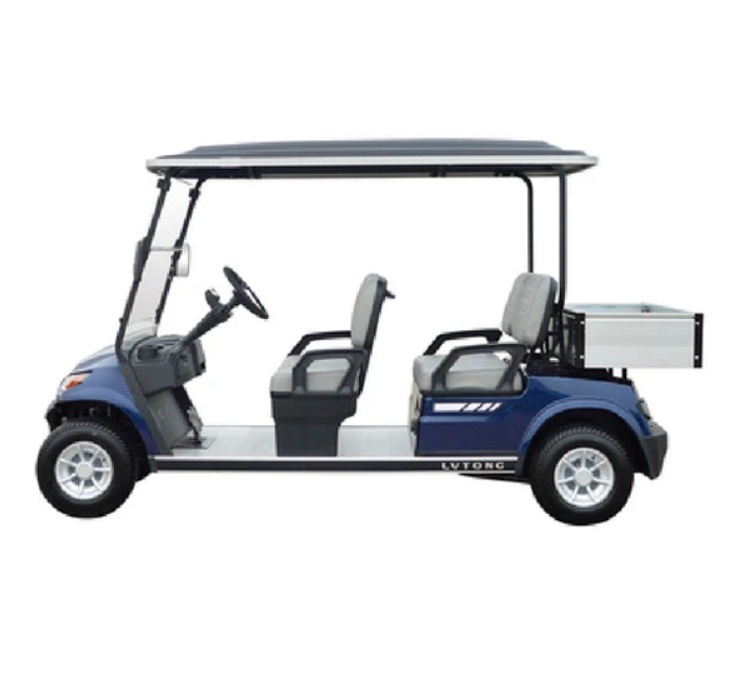
Eco Luxury Golf Cart 4 seat Short Cargo
Eco Luxury Golf Cart 4 seat Short Cargo DESCRIPTION We keep you moving comfortably with less noise & zero emissions ideal for golf course, horse racecourse, airport, shopping mall, villa, palace, holiday bungalow, luxury hotel or resorts Apartment complex, Adventure theme parks these carts are best to keep you roaming in the luxurious atmosphere with no pollution & zero revup sounds we are just one step ahead of zero emissions SPECIFICATIONS Motor 5KW AC Motor AC Controller ac controller 48V 400W Charger On Board Input 220V/110V, Output 48v Range 80-100kms Speed 24 km/h Suspension Front mcpherson independent suspension, Spiral spring + cylinder hydraulic shock absorption ; Integral rear axle, leaf spring + cylinder hydraulic shock absorption Break 4 Wheels Hydraulic Disc Break Cooling system Liquid Cooled Battery Zhongyi Huge capacity deep cycle lead-acid battery 6*8V 140AH Accelerator and break pedal All aluminum new design Dashboard 9 inch with Bluetooth radio entertainment system and reversing camera Charging Port Included 12V & USB Type A LED Headlights Seat availability 4+Short cargo Net Weight 655 Kg Tire Size F: 880 mm | R: 998 mm Dimension (LxWxH) 2860 mm × 1210 mm × 2065 mm model no Gazmn NWHEEL eco Key System Standard Key Included ✅ Warranty -12 Months Manufacturer warranty + service warranty ✅ Why buy from us | we offer ✅ Fast Shipping Free fast local delivery from Dubai warehouse within 1-5 business days ✅ Guaranteed Durability Longer, better, safer Assure you of reliability Rest is riding joy. ✅ Genuine Value The best quality design at the fairest price, we’ve made it an everyday thing. ✅ Responsive Support we are available 24/7 we solve any issues regarding online purchases Your satisfaction is our No.1 priority.
Brand: Golf Carts
Category: Vehicles & Parts > Vehicles > Motor Vehicles > Golf Carts